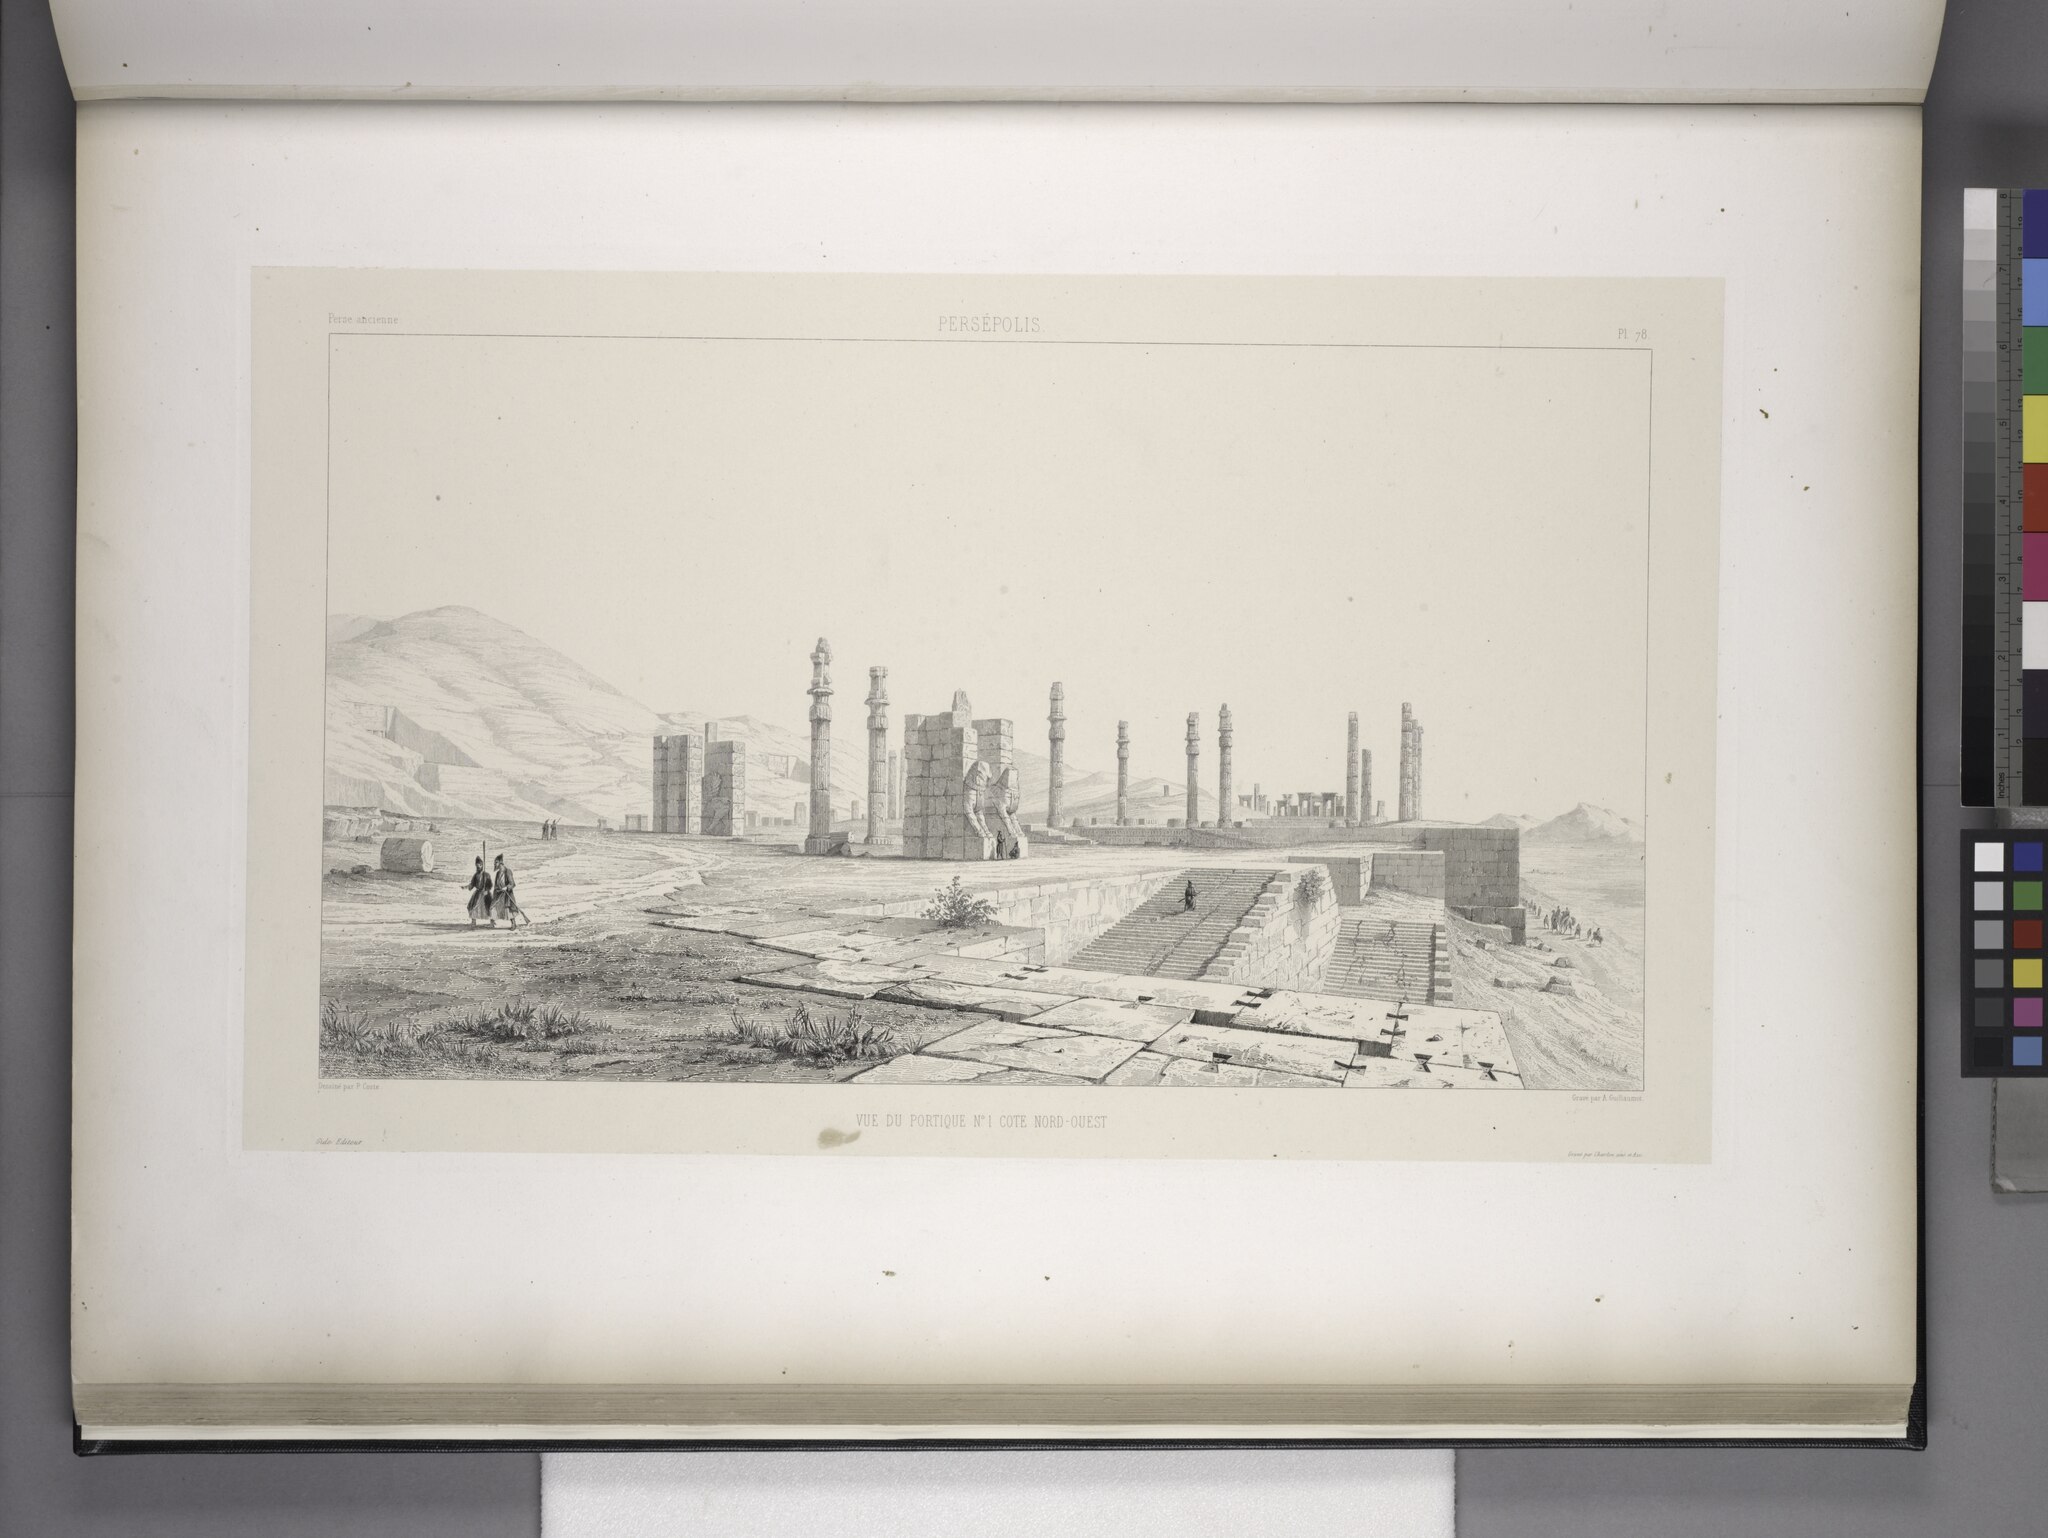
Title: Persépolis. Portique no. 1. Vue, côté du nord-ouest (NYPL b12482496-1542791)
Description: Persépolis. Portique no. 1. Vue, côté du nord-ouest
Date: 1851
Categories: Images uploaded by Fæ, PD-old-100-expired, PD-scan (PD-old-auto-expired), Images from the New York Public Library, CC-PD-Mark, Media needing category review as of 27 October 2016, NYPL General Research Division, Persepolis in the 19th century, Voyage en Perse, PD-old missing SDC copyright status, Illustrations of Persepolis, Illustrations of Gate of All Nations